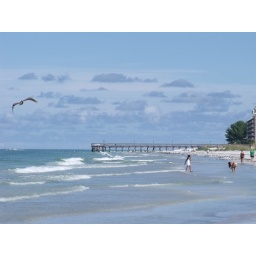
clouds to the North but nothing but glorious blue sky in Redington Beach